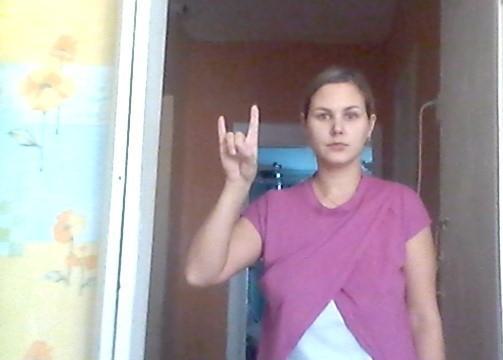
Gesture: rock